Describe the emotion expressed in this image:  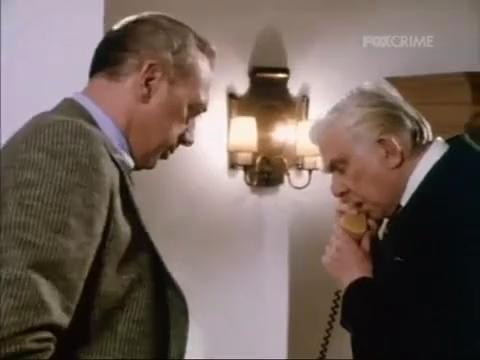
This person displays Suffering, valence and arousal with low intensity.